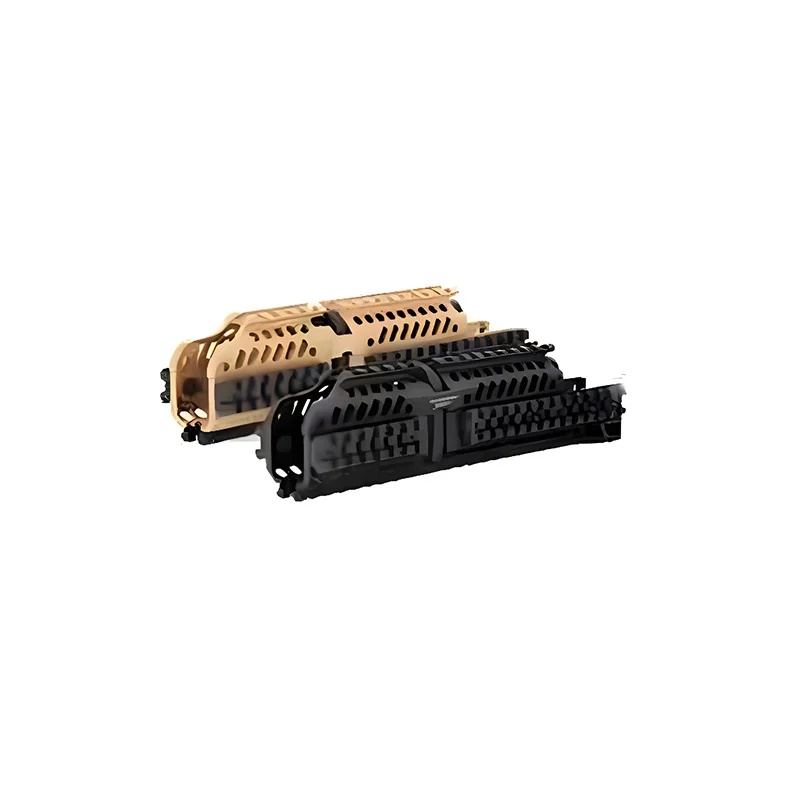
Zenitco Nylon B30 + B31 Handguard for AK74M AK105 AK102
The Zenitco b30 b31 handguards are compatible with ak74m ak105 and ak102 gel blasters and airsoft guns. probably need a minor edit to fit for some brands. Specifications: Material: nylon. Color: black / tan. Compatibility: ak74m ak102 ak105 gel guns. Weight: 300g. Package includes: 1x zenitco b30 + b31 handguard part.
Brand: m416gelblaster
Category: Sporting Goods > Outdoor Recreation > Hunting & Shooting > Gel Blasters & Accessories > Gel Blaster Parts & Accessories